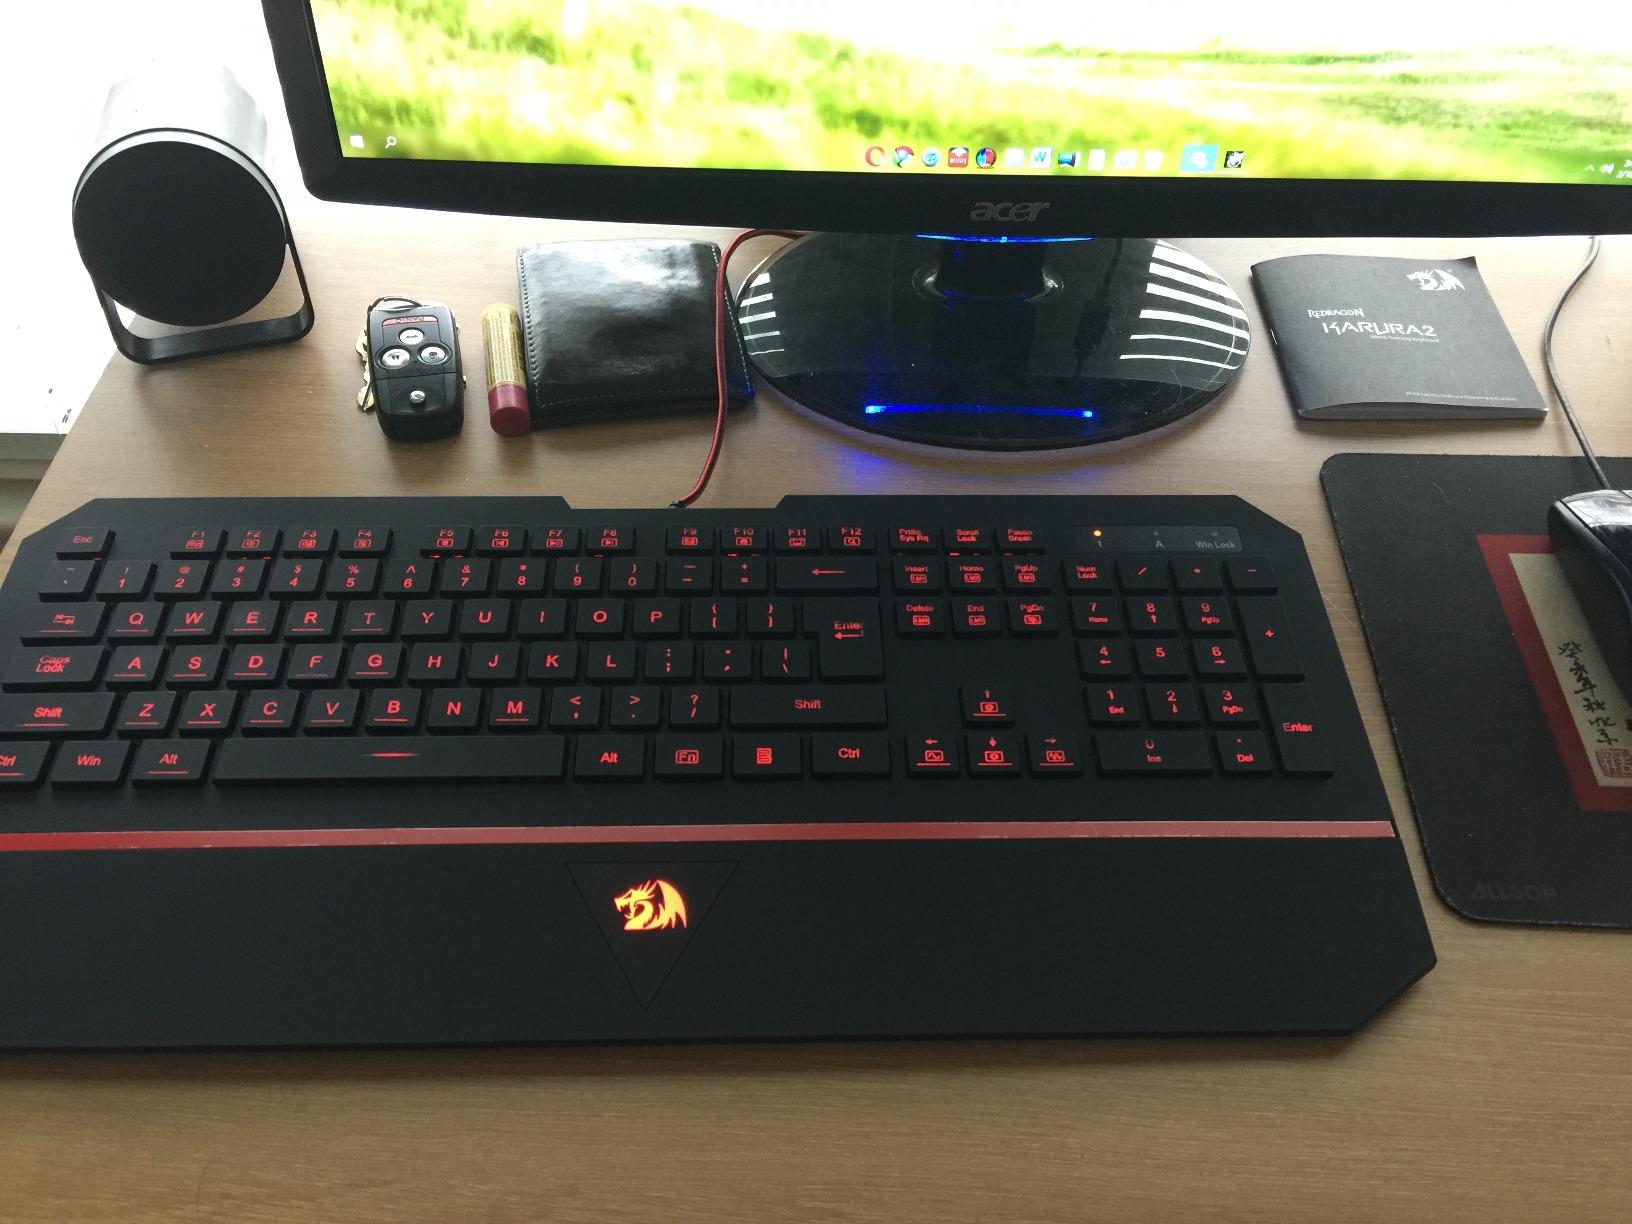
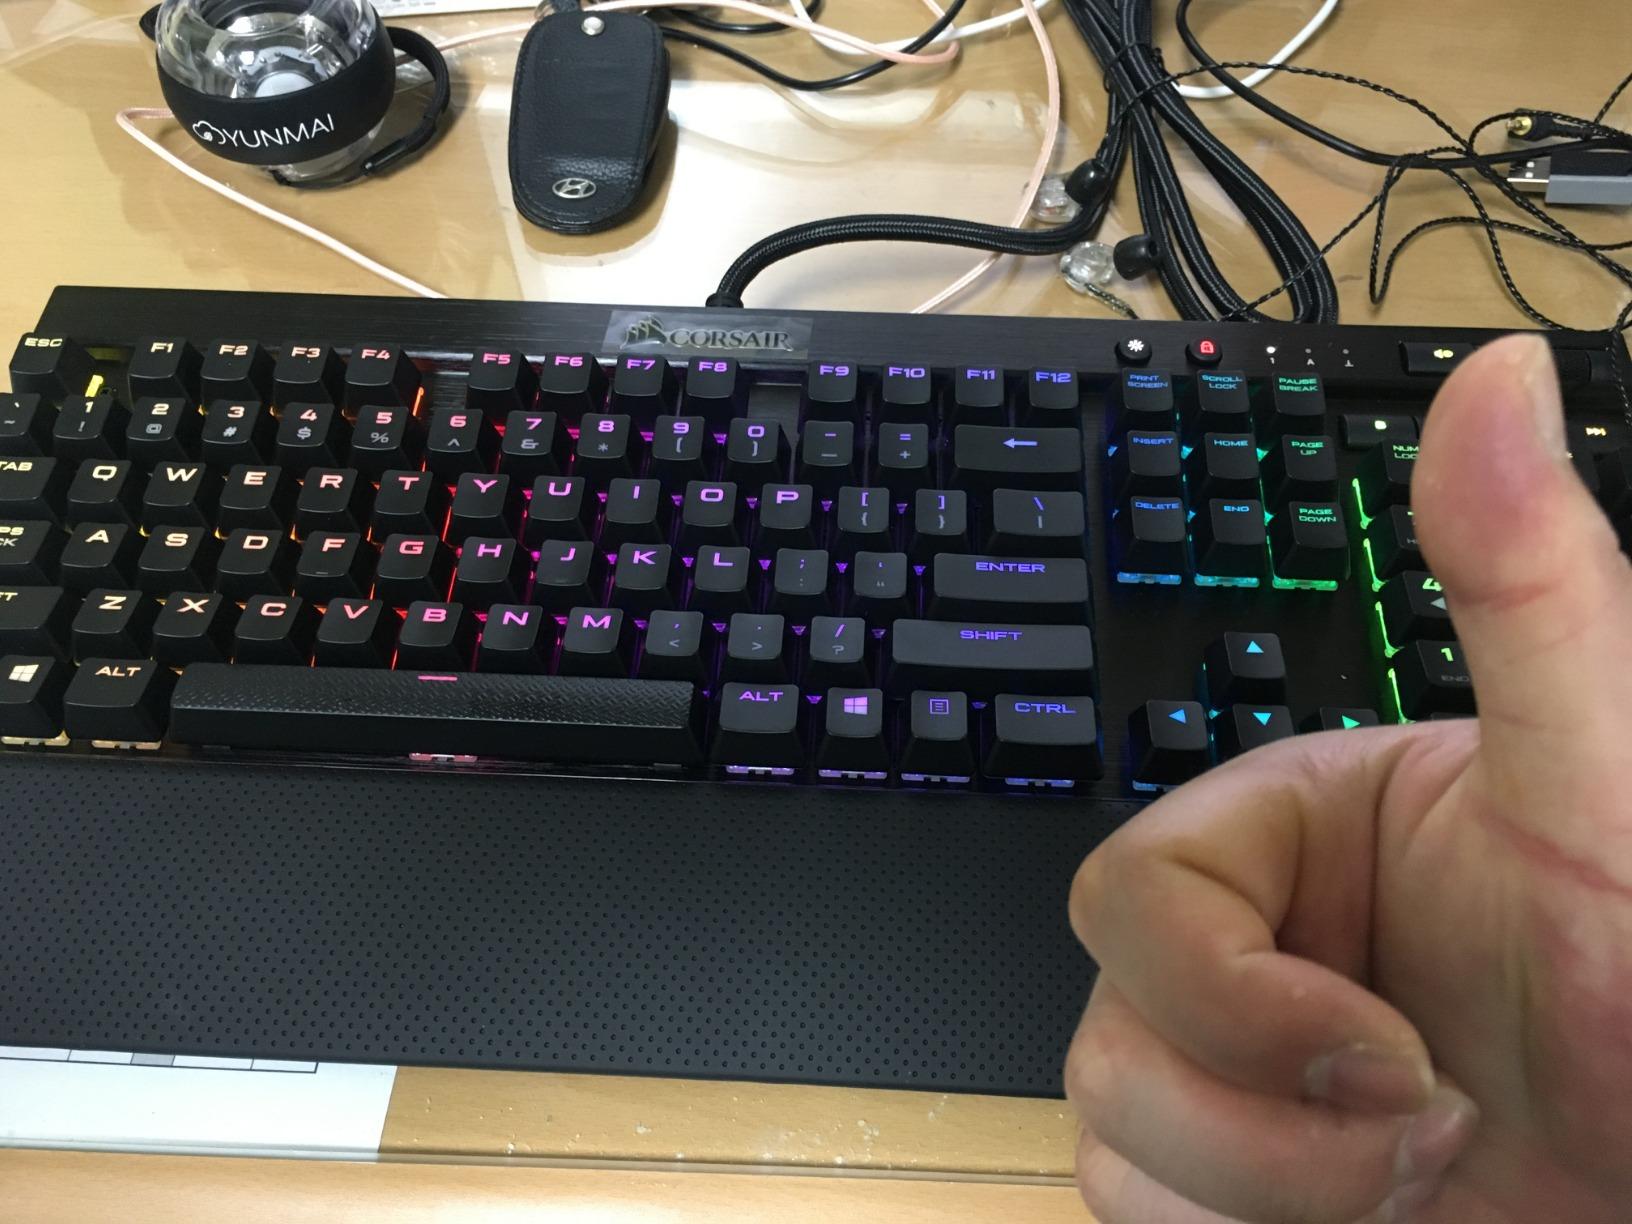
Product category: keyboard
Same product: no